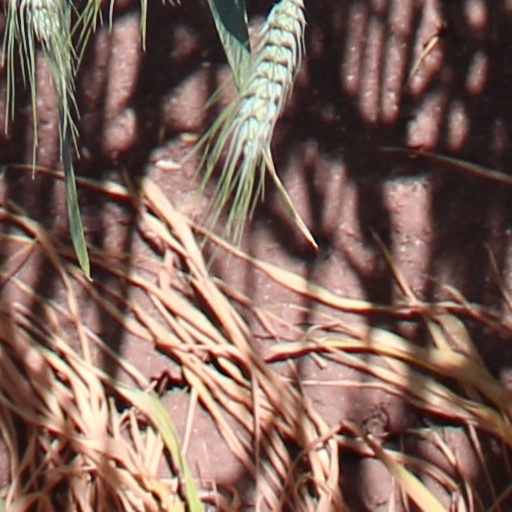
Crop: wheat